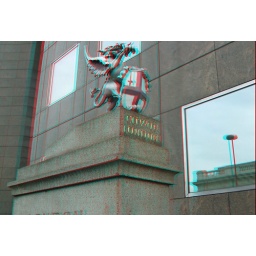
Out and about City of London in anaglyph 3D stereo red cyan glasses to view